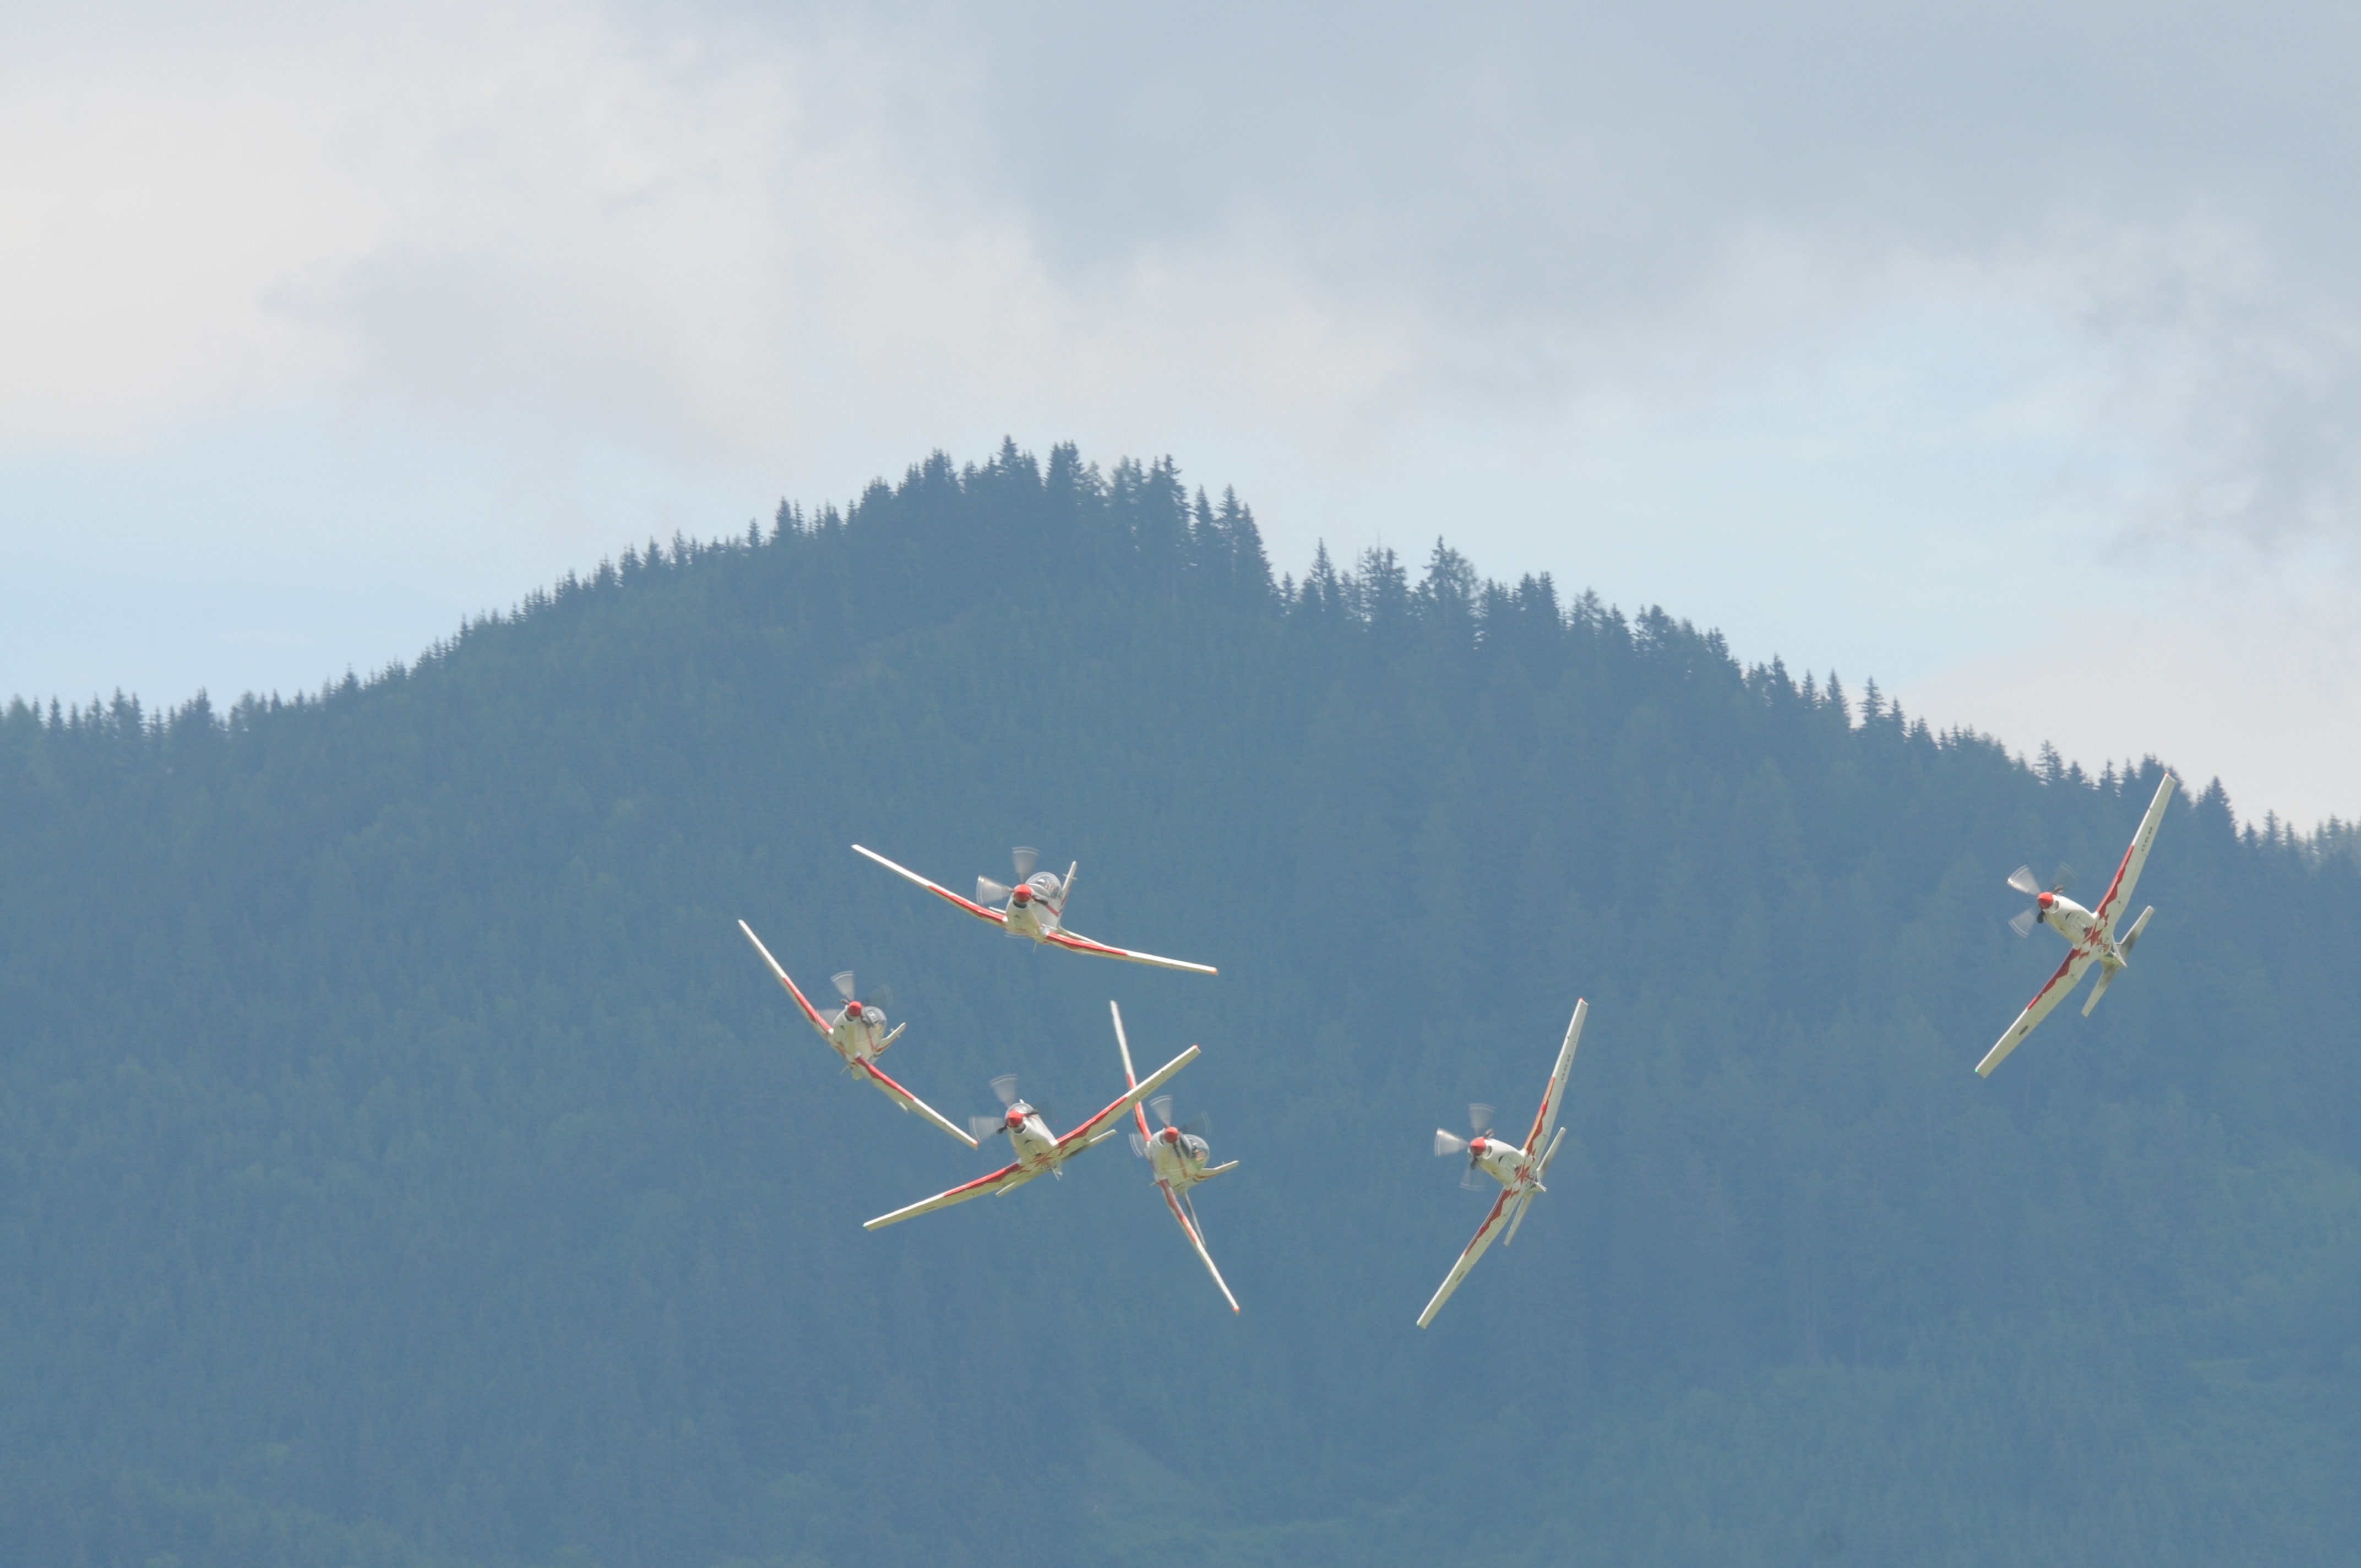
bird, wing, aircraft, flight, aerobatics, flugshow, atmosphere of earth